Hole (band)

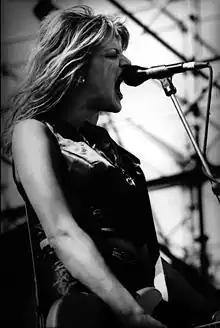
Courtney Love performing with Hole at Big Day Out, Melbourne, January 22, 1995.

"Live Through This" was released on April 12, 1994, one week after Love's husband, Kurt Cobain, was found dead in his Seattle home. In the wake of Love's family tragedy, "Live Through This" was a critical success. It spawned several popular singles, including "Doll Parts", "Violet", and "Miss World", going multi-platinum and being hailed "Album of the Year" by "Spin" magazine. "NME" called the album "a personal but secretive thrash-pop opera of urban nihilism and passionate dumb thinks", and "Rolling Stone" said the album "may be the most potent blast of female insurgency ever committed to tape".